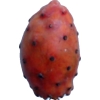
Label: cactus_fruit_red